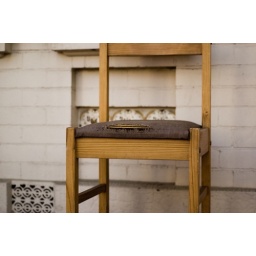
This little chair was in a knife fight with a bar stool. It come up second best.